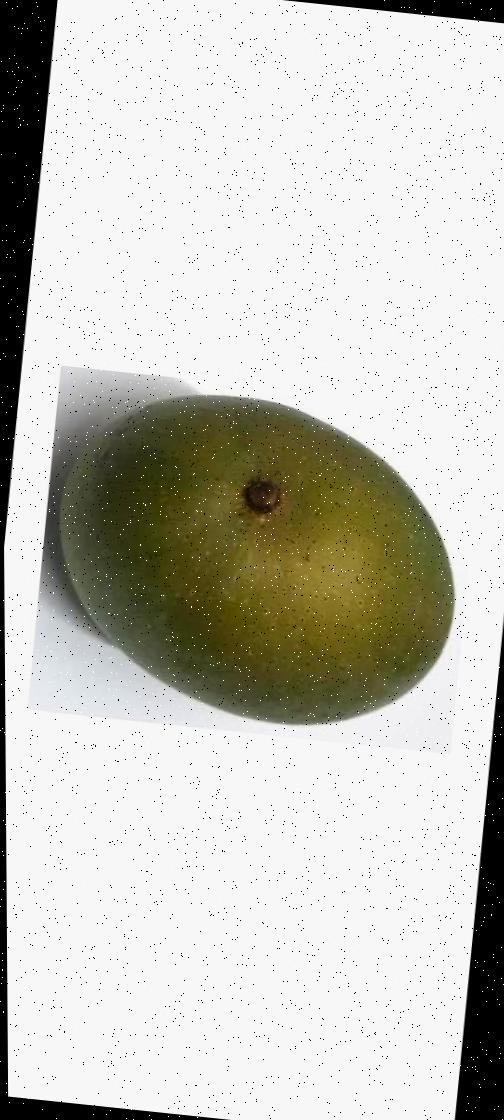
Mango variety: Ashshina Zhinuk